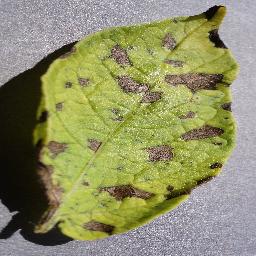
Label: Potato___Early_blight